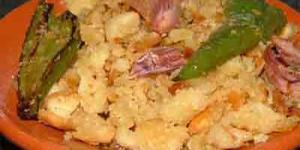
migas ilustradas